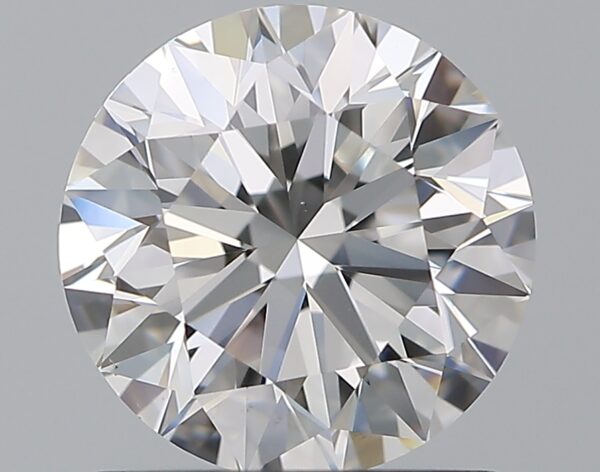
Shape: round
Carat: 1.29
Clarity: VS1
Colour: E
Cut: EX
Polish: EX
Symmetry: EX
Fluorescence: N
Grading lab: GIA
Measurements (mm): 6.9 x 6.95 x 4.33